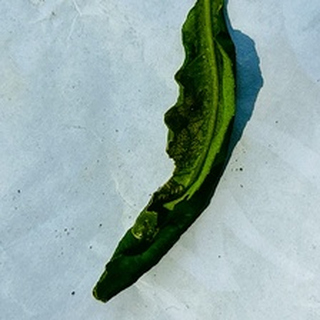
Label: lemon_curl_virus